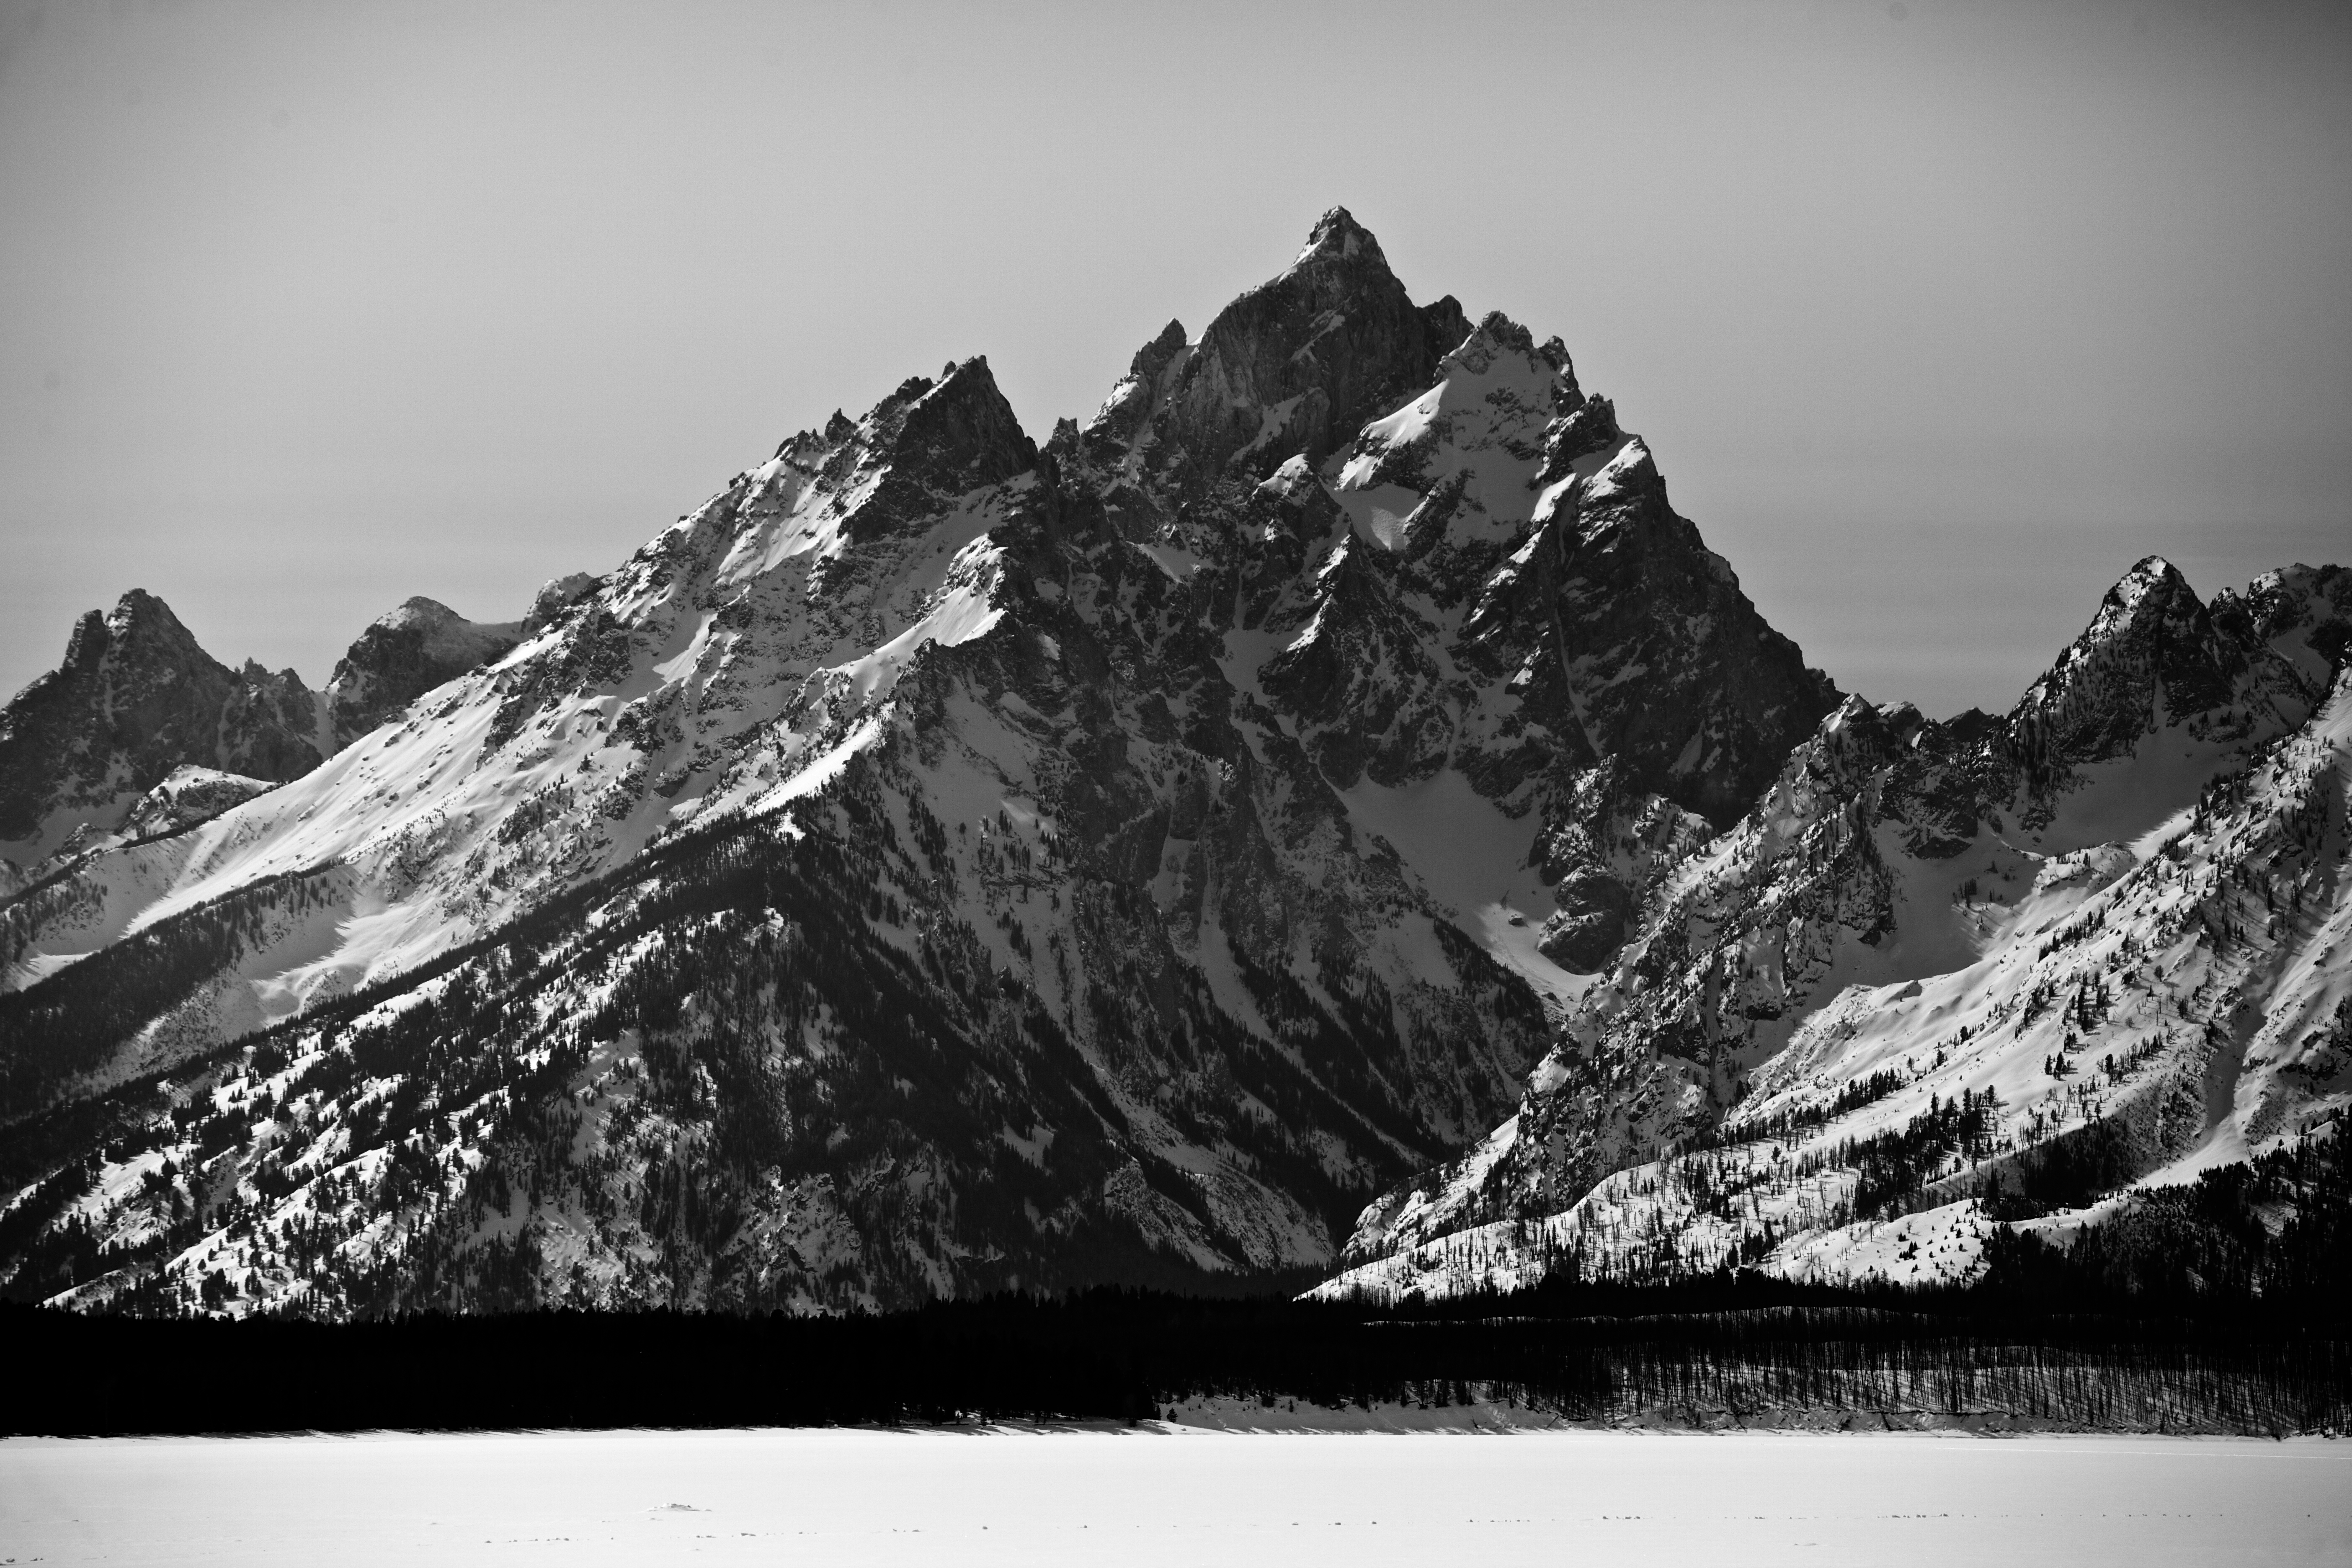
landscape, nature, rock, silhouette, mountain, snow, winter, sharp, black and white, white, photography, cloudy, lake, mountain range, reflection, natural, canon, weather, snowy, gray, rugged, black, monochrome, bw, eos, clouds, 2013, grand, mountains, alps, peaks, mark, ii, 5d, wyoming, tetons, march2013, landform, monochrome photography, geographical feature, atmospheric phenomenon, mountainous landforms